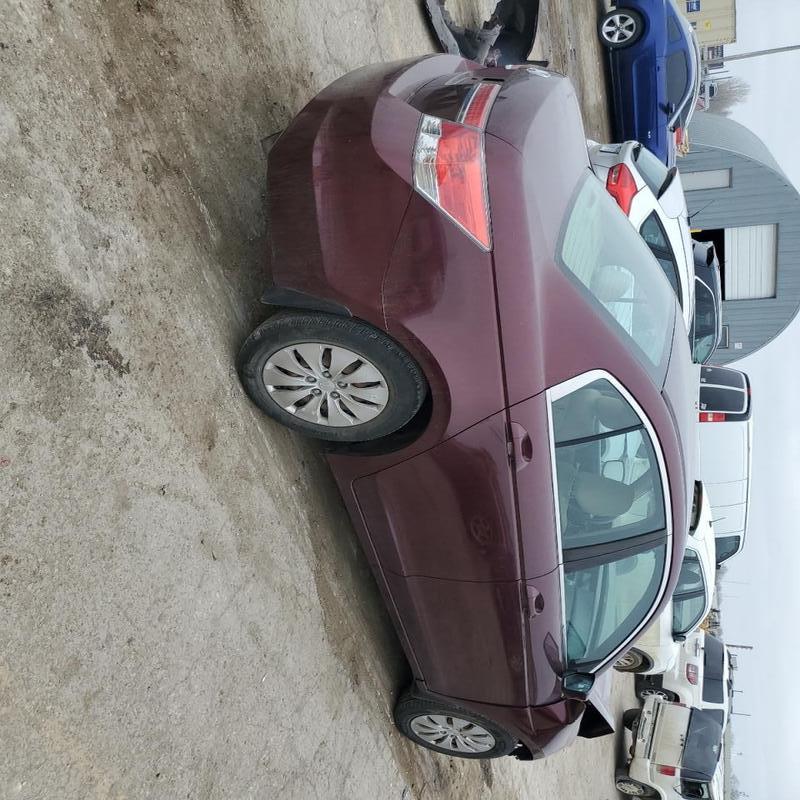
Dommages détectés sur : capot, aile avant droite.
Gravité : mineur